Bridgwater

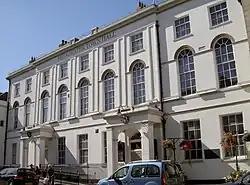
Bridgwater Town Hall

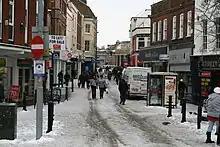
Fore street with a rare covering of snow. Admiral Robert Blake statue and Cornhill just visible in the background

The Local Government Act 1972 removed the historic status of Bridgwater as a Borough, as it became part of the district of Sedgemoor, which had its headquarters in King Square.